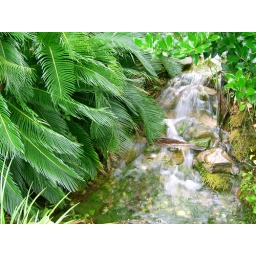
Little water trickling down rocks from around a restaurant in Murrells Inlet, SC.